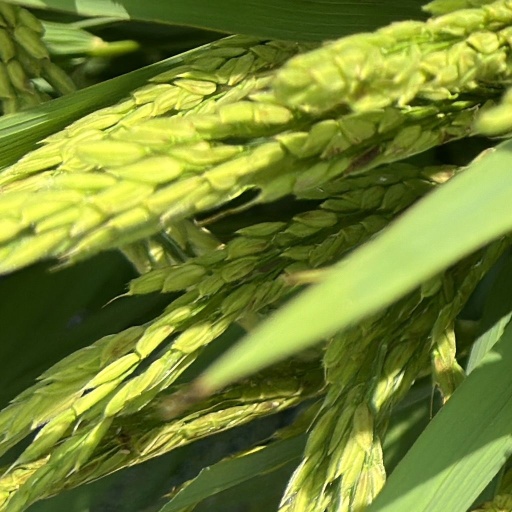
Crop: rice